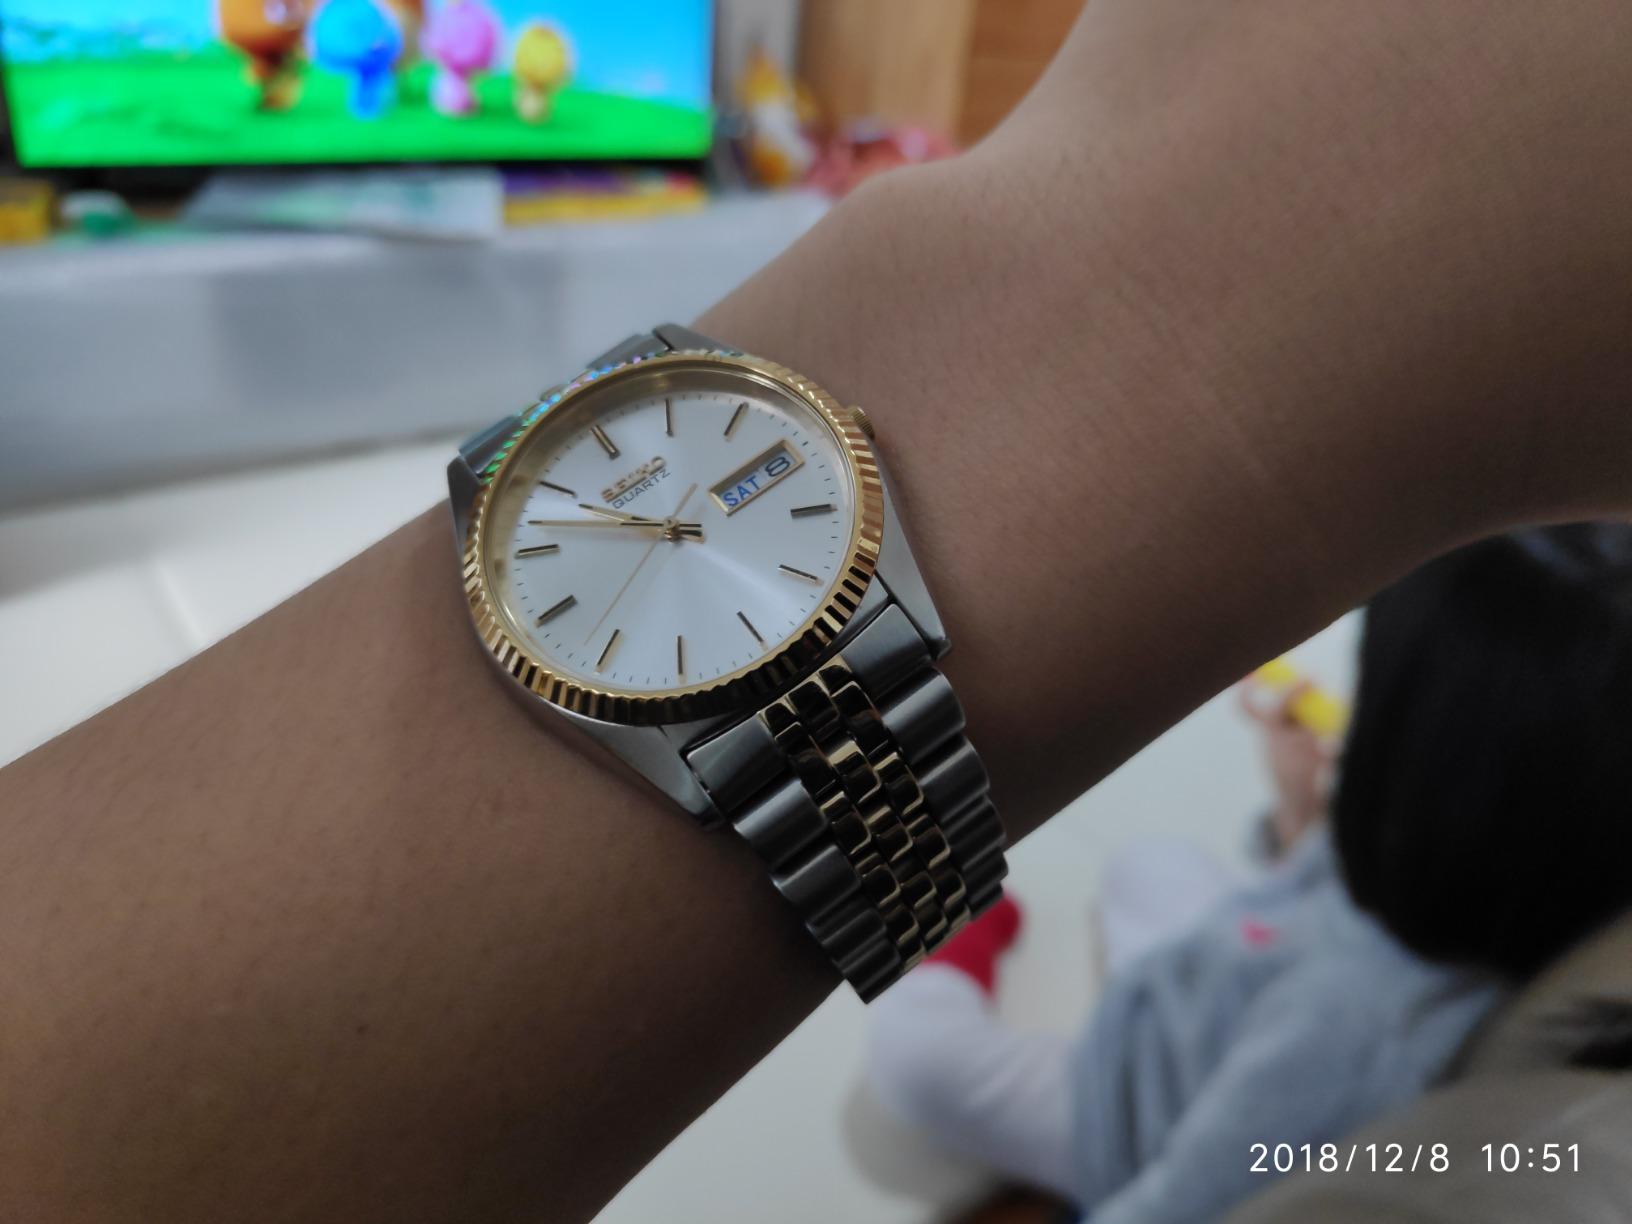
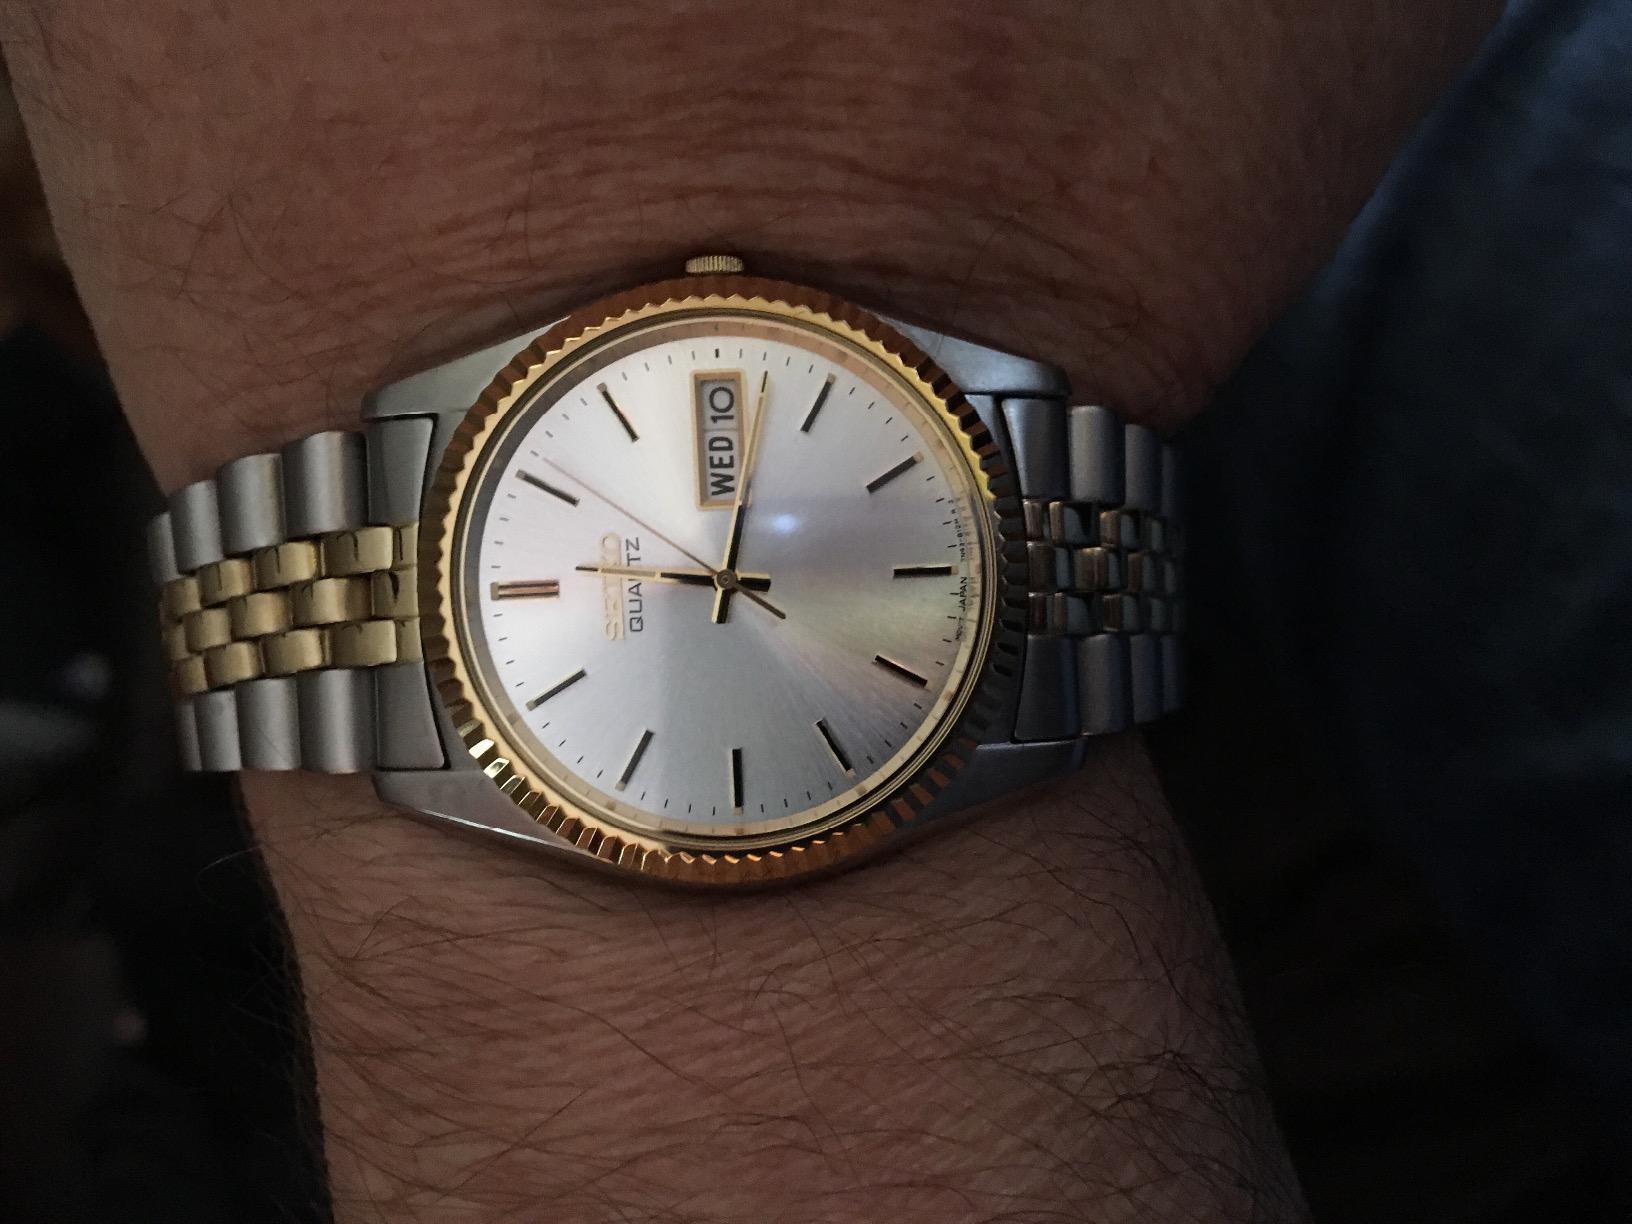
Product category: accessories_watch
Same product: yes